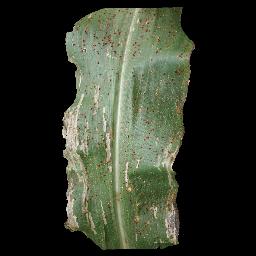
Label: Corn_(Maize)___Common_Rust